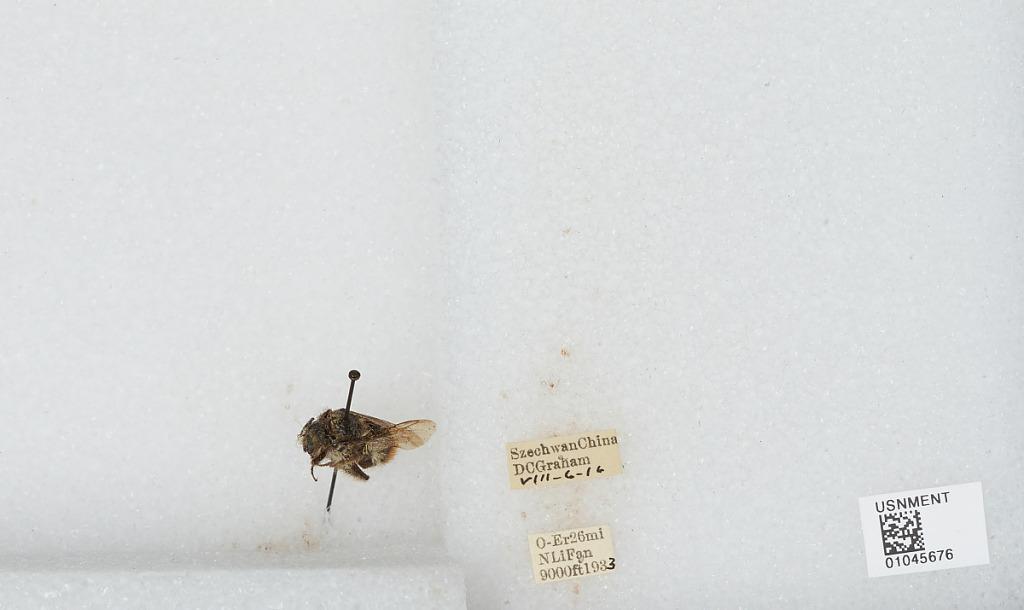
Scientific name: Bombus sp.
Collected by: D. Graham
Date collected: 1933-8-6
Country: China
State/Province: Sichuan
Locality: O-Er 26 mi N Li Fan